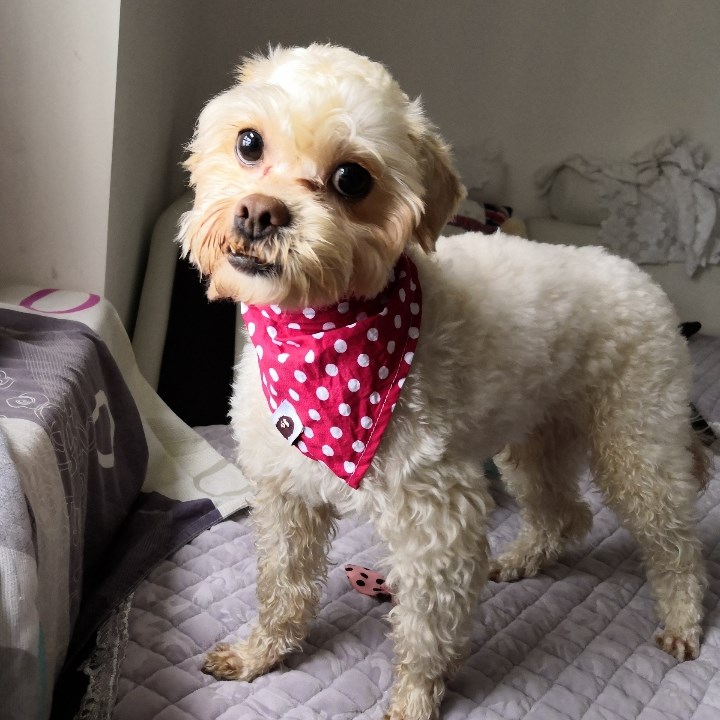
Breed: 7449-n000128-teddy